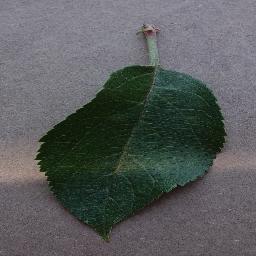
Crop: apple
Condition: healthy